Csanád Telegdi

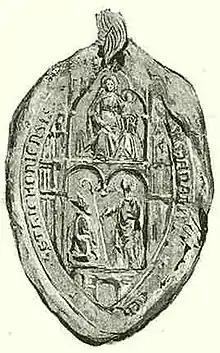
Seal of Csanád Telegdi, 1342

Csanád Telegdi (died 1349) was a Hungarian prelate in the first half of the 14th century. He served as Bishop of Eger from 1322 to 1330, then Archbishop of Esztergom from 1330 until his death. Descending from an old Hungarian kindred, he was a confidant of the ruling Capetian House of Anjou. He crowned Louis I of Hungary in July 1342. The complete renovation of the Esztergom Cathedral took place during his archiepiscopate.